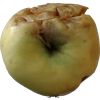
Label: Apple hit 1